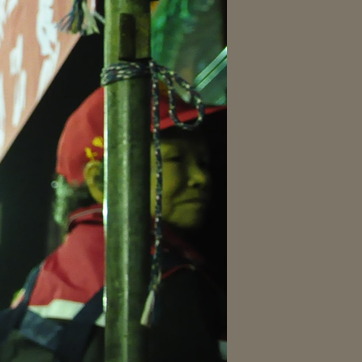
Material: skin